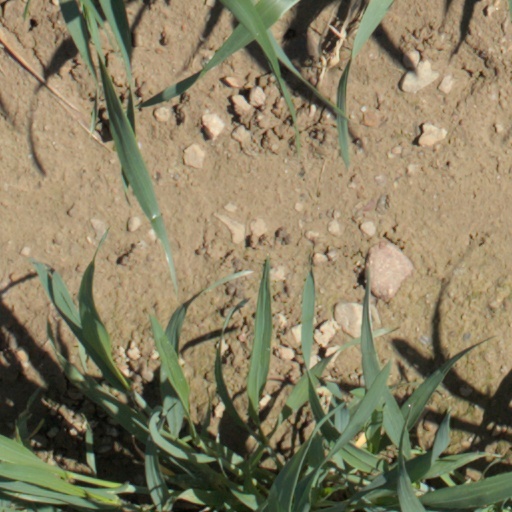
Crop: wheat